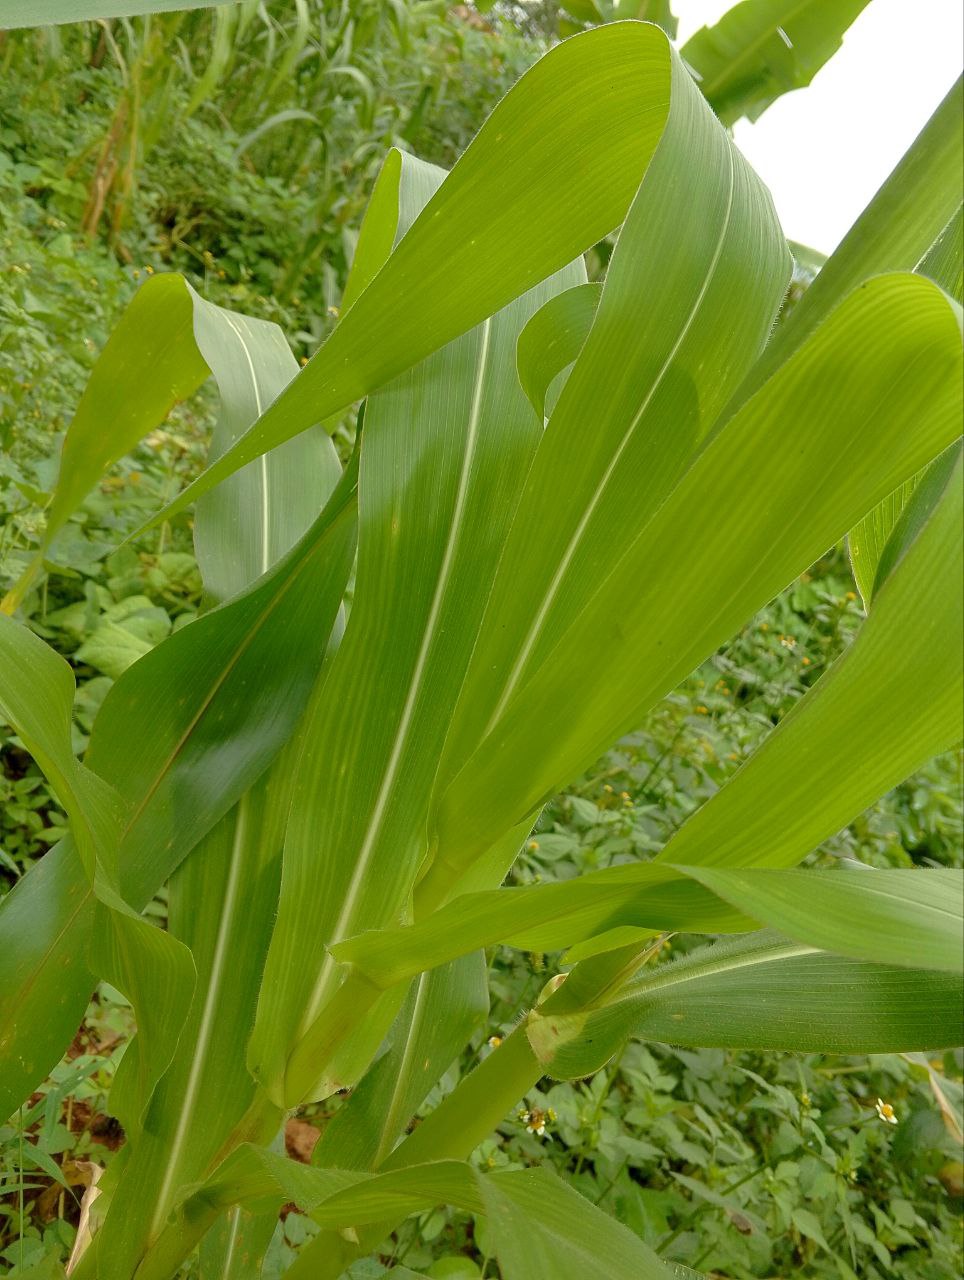
Label: spodoptera_frugiperda